Listronotus dietzi

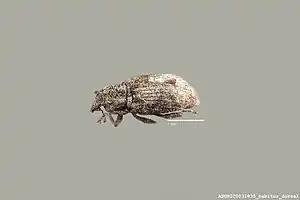
Listronotus dietzi's top view

Listronotus dietzi is a species of underwater weevil in the beetle family Curculionidae. It is found in North America, specifically in the United States within the state of Louisiana.